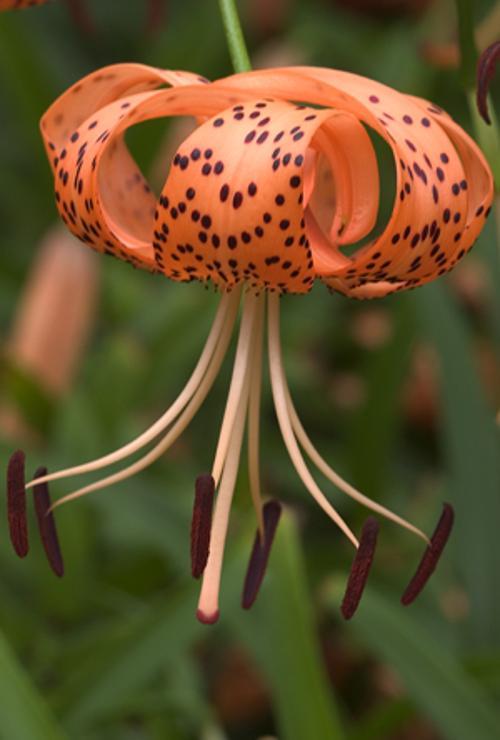
Label: tiger lily